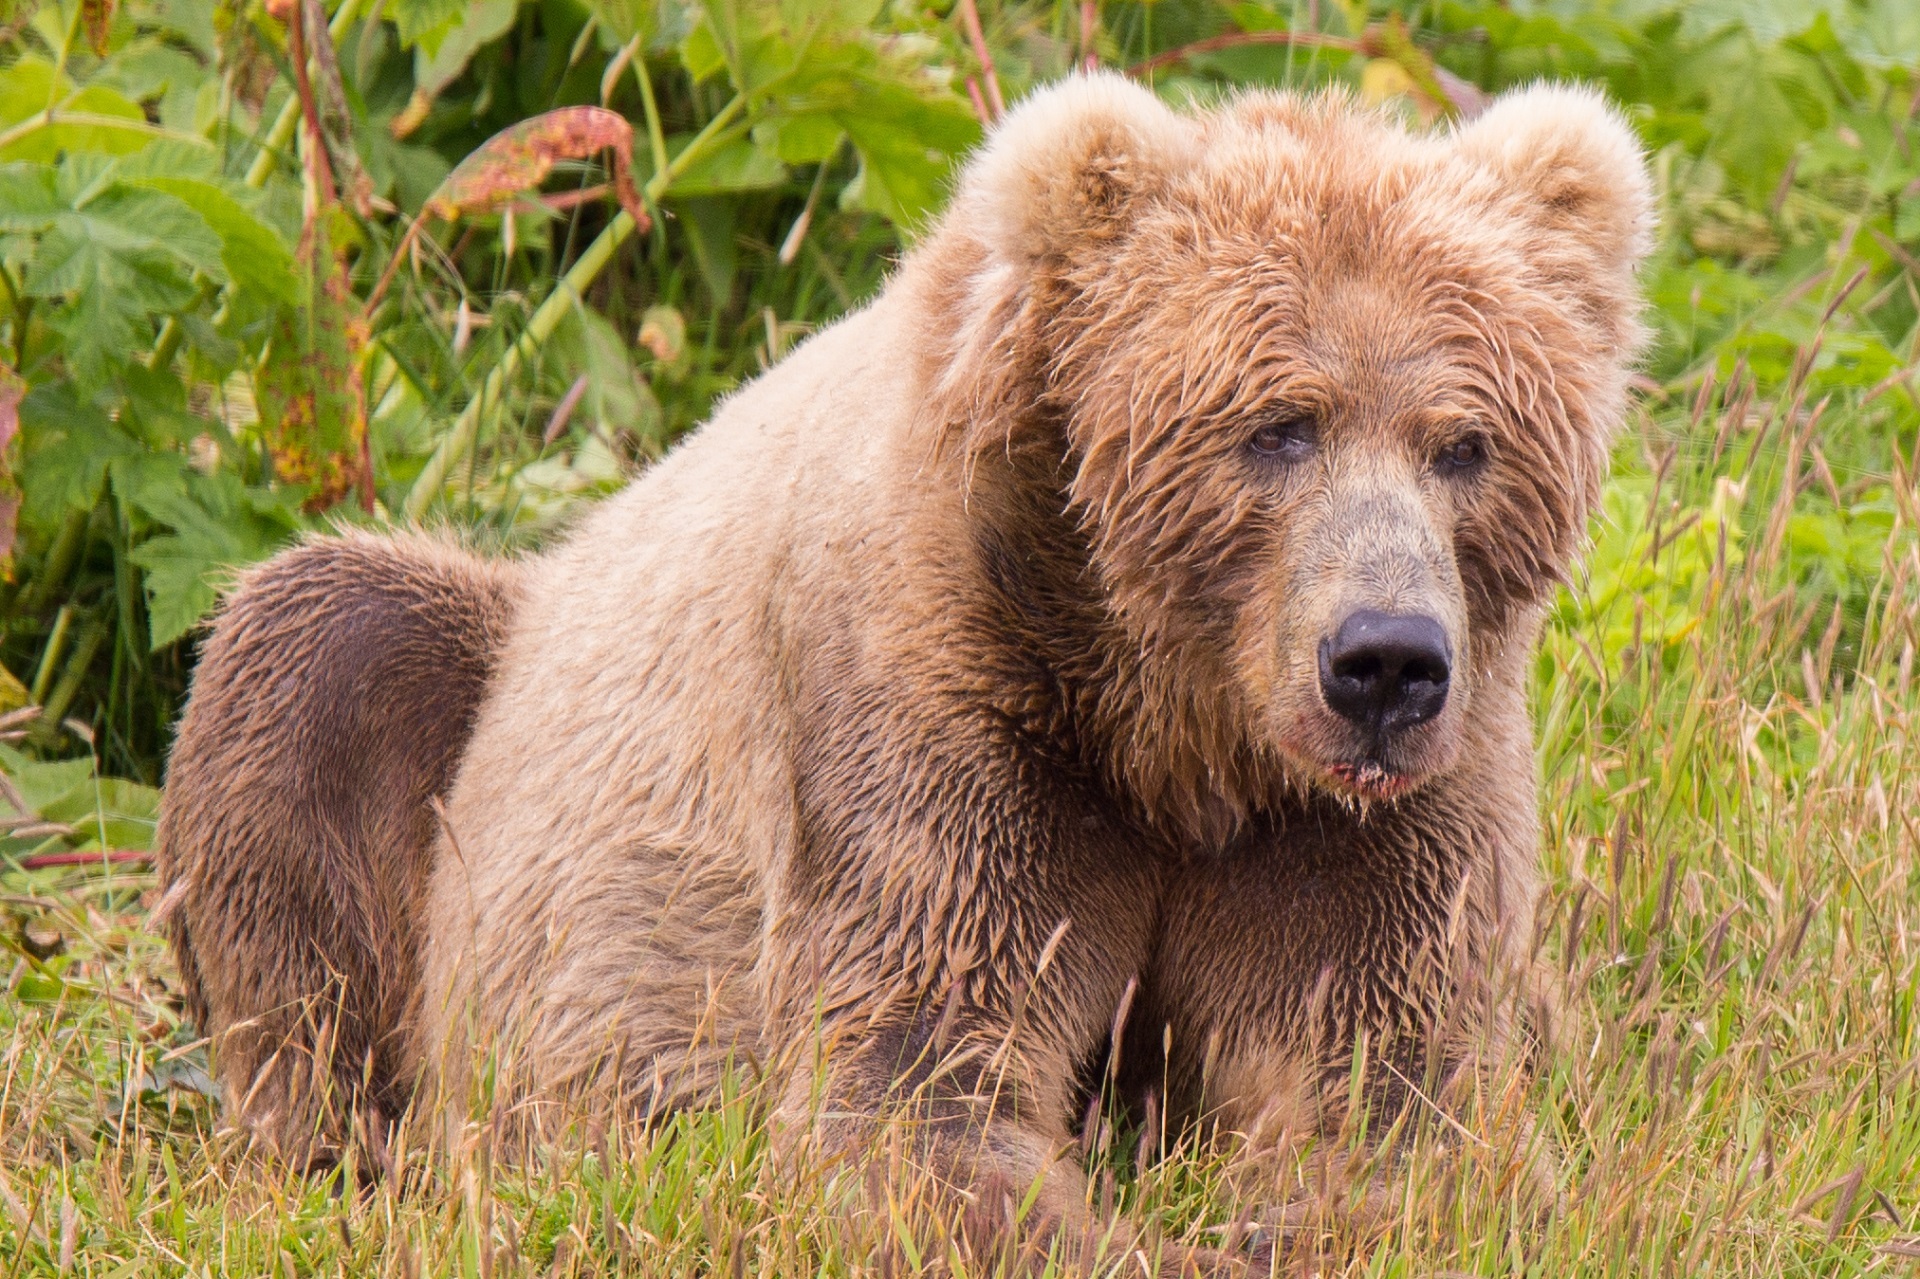
nature, grass, wet, animal, looking, bear, wildlife, wild, fur, usa, mammal, predator, fauna, brown bear, close up, vertebrate, alaska, dog breed, grizzly bear, kodiak brown bear, dog breed group